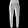
Label: Trouser